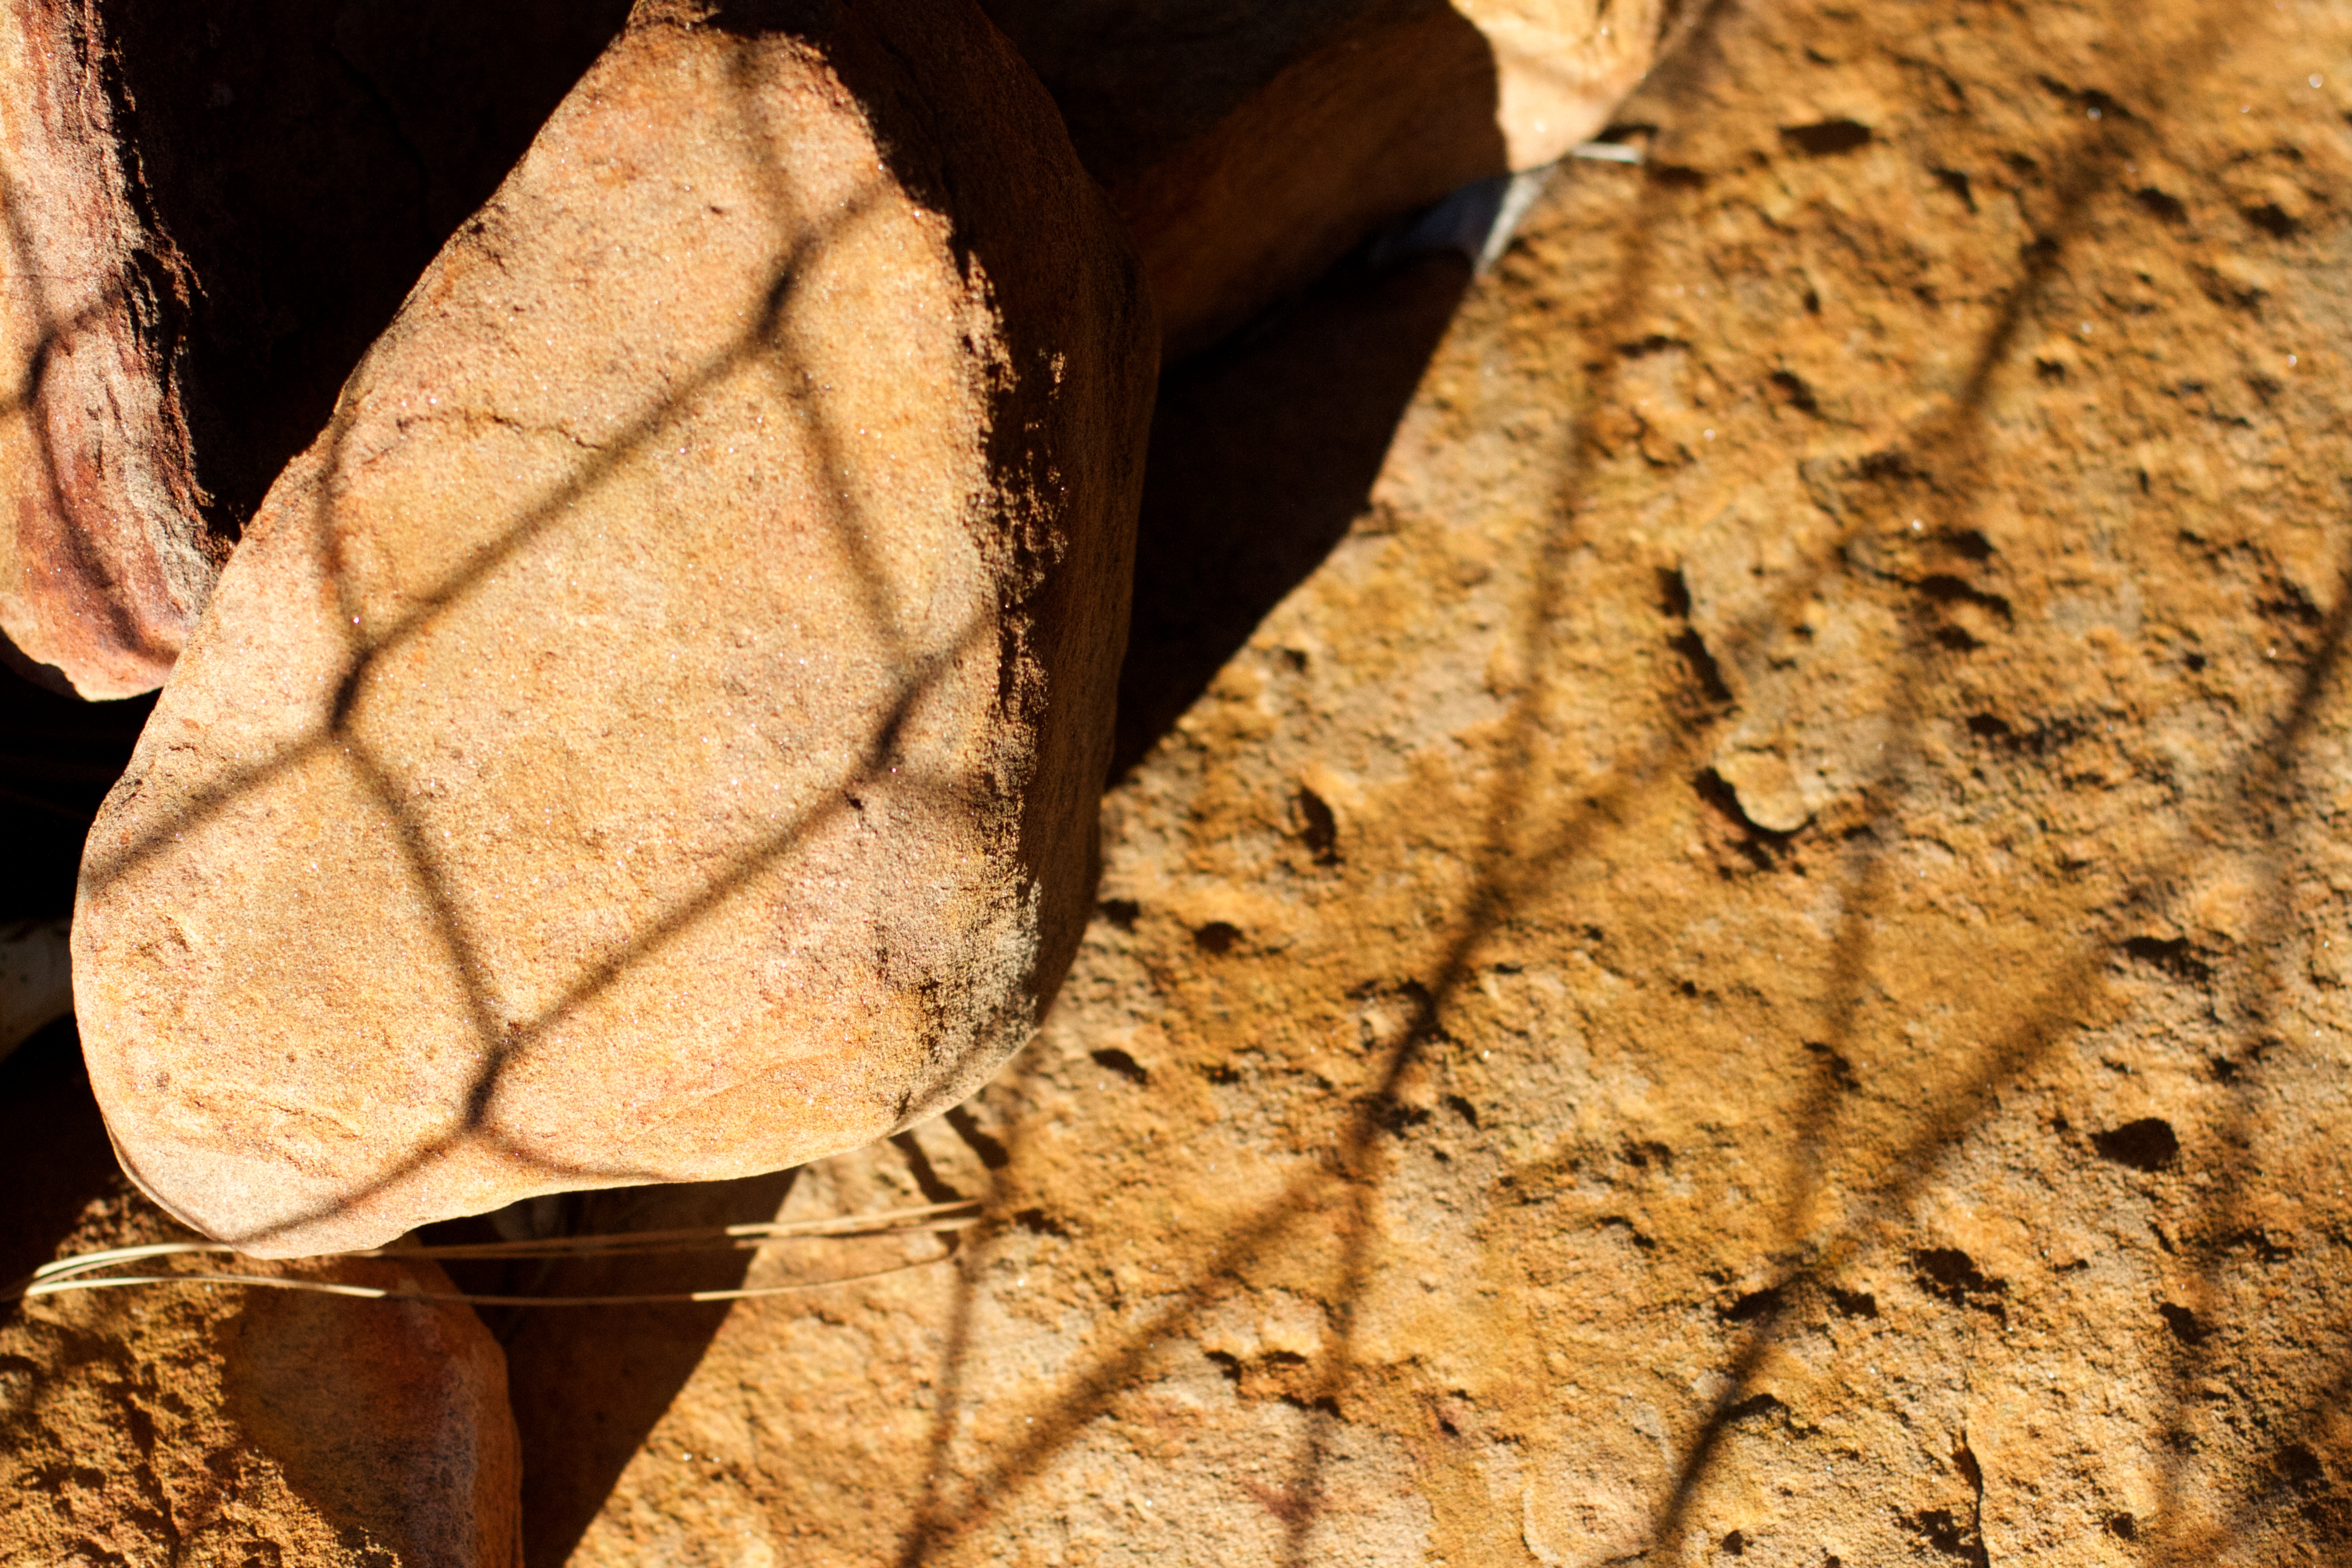
tree, rock, plant, wood, leaf, flower, trunk, food, soil, material, close up, geology, macro photography, grass family